Albania–China relations

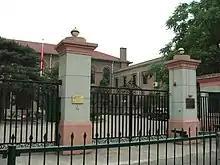
Embassy of Albania in China

From the 1960s onwards, the People's Republic of Albania under Enver Hoxha, moved an annual resolution in the General Assembly to transfer China's seat at the UN from the Republic of China to the People's Republic of China. On October 25, 1971, Resolution 2758, sponsored by Albania, was passed by the General Assembly, withdrawing recognition of the ROC as the legitimate government of China, and recognizing the PRC as the sole legitimate government of China. China considers Albania an important part of its Belt and Road Initiative.